Sepp Straka

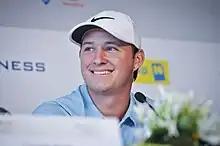
Straka in 2016 at the Austrian Open

Straka turned professional after completing college and played a number of tournaments on the 2016 PGA Tour Canada. He qualified for the 2017 Web.com Tour season. His best finish in 25 events was 7th in the El Bosque Mexico Championship.